Wes Lee

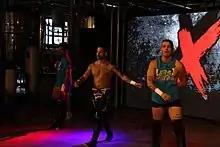
Dez (left) with Trey (center) and Wentz (right) as The Rascalz in July 2019

In late 2018, Xavier was aligned with Trey Miguel and Zachary Wentz, forming a fan favorite stable under the name The Rascalz. A vignette aired promoting the debut of Rascalz on the November 15 episode of "Impact!". Xavier returned to Impact, teaming with Wentz under the new stable name on the November 29 episode of "Impact!", where they defeated the team of Chris Bey and Mike Sydal. After months of competing in the tag team division in the fall of 2018 and early 2019, the trio made their pay-per-view debut at Rebellion in April, and lost to Moose and The North. Around this time Xavier shortened his ring name to Dez while Trey Miguel and Zachary Wentz shortened their ring names to Trey and Wentz respectively. At Slammiversary XVII, Dez and Wentz unsuccessfully challenged The North for the World Tag Team Championship in a three-way match, also involving Latin American Exchange (Santana and Ortiz). Dez and Trey then unsuccessfully challenged North for the World Tag Team Championship on the August 2 episode of "Impact!".